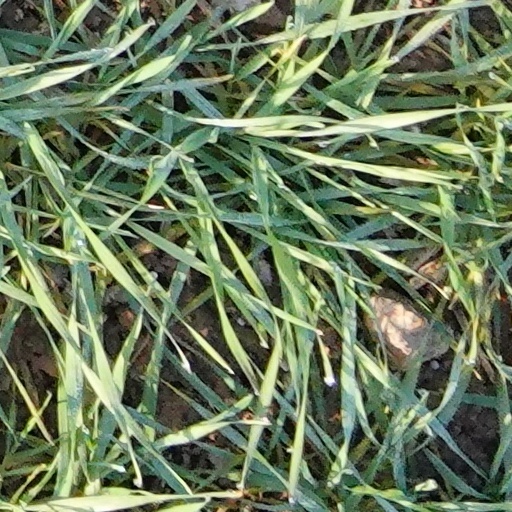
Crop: wheat